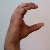
The image shows a hand gesture representing the letter 'C' in Indian Sign Language.